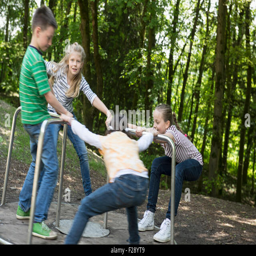
children having fun on a carousel